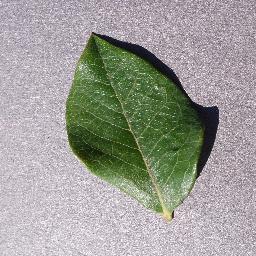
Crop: blueberry
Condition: healthy